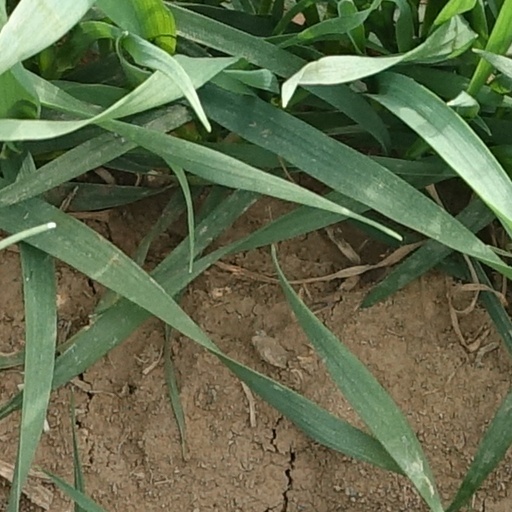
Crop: wheat